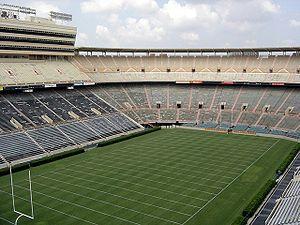
Neyland Stadium, enceinte de football américain de l'université du Tennessee (USA).
Les Volunteers du Tennessee sont un club omnisports universitaire américain qui se réfère aux 18 équipes sportives féminines et masculines représentant l'Université du Tennessee. Les équipes participent aux compétitions organisées par la National Collegiate Athletic Association au sein de sa Division I. Elles sont membres de la Division Est de la Southeastern Conference à l'exception de l'équipe féminine d'aviron qui est membre de la Conférence Big 12. Avant d'intégrer la SEC en 1932, Tennessee était considérée à son origine comme équipe Indépendante avant de devenir membre de la Southern Conference de 1921 à 1931.